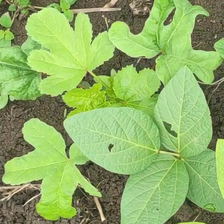
Weed species: Little_Mallow(Malva parviflora)